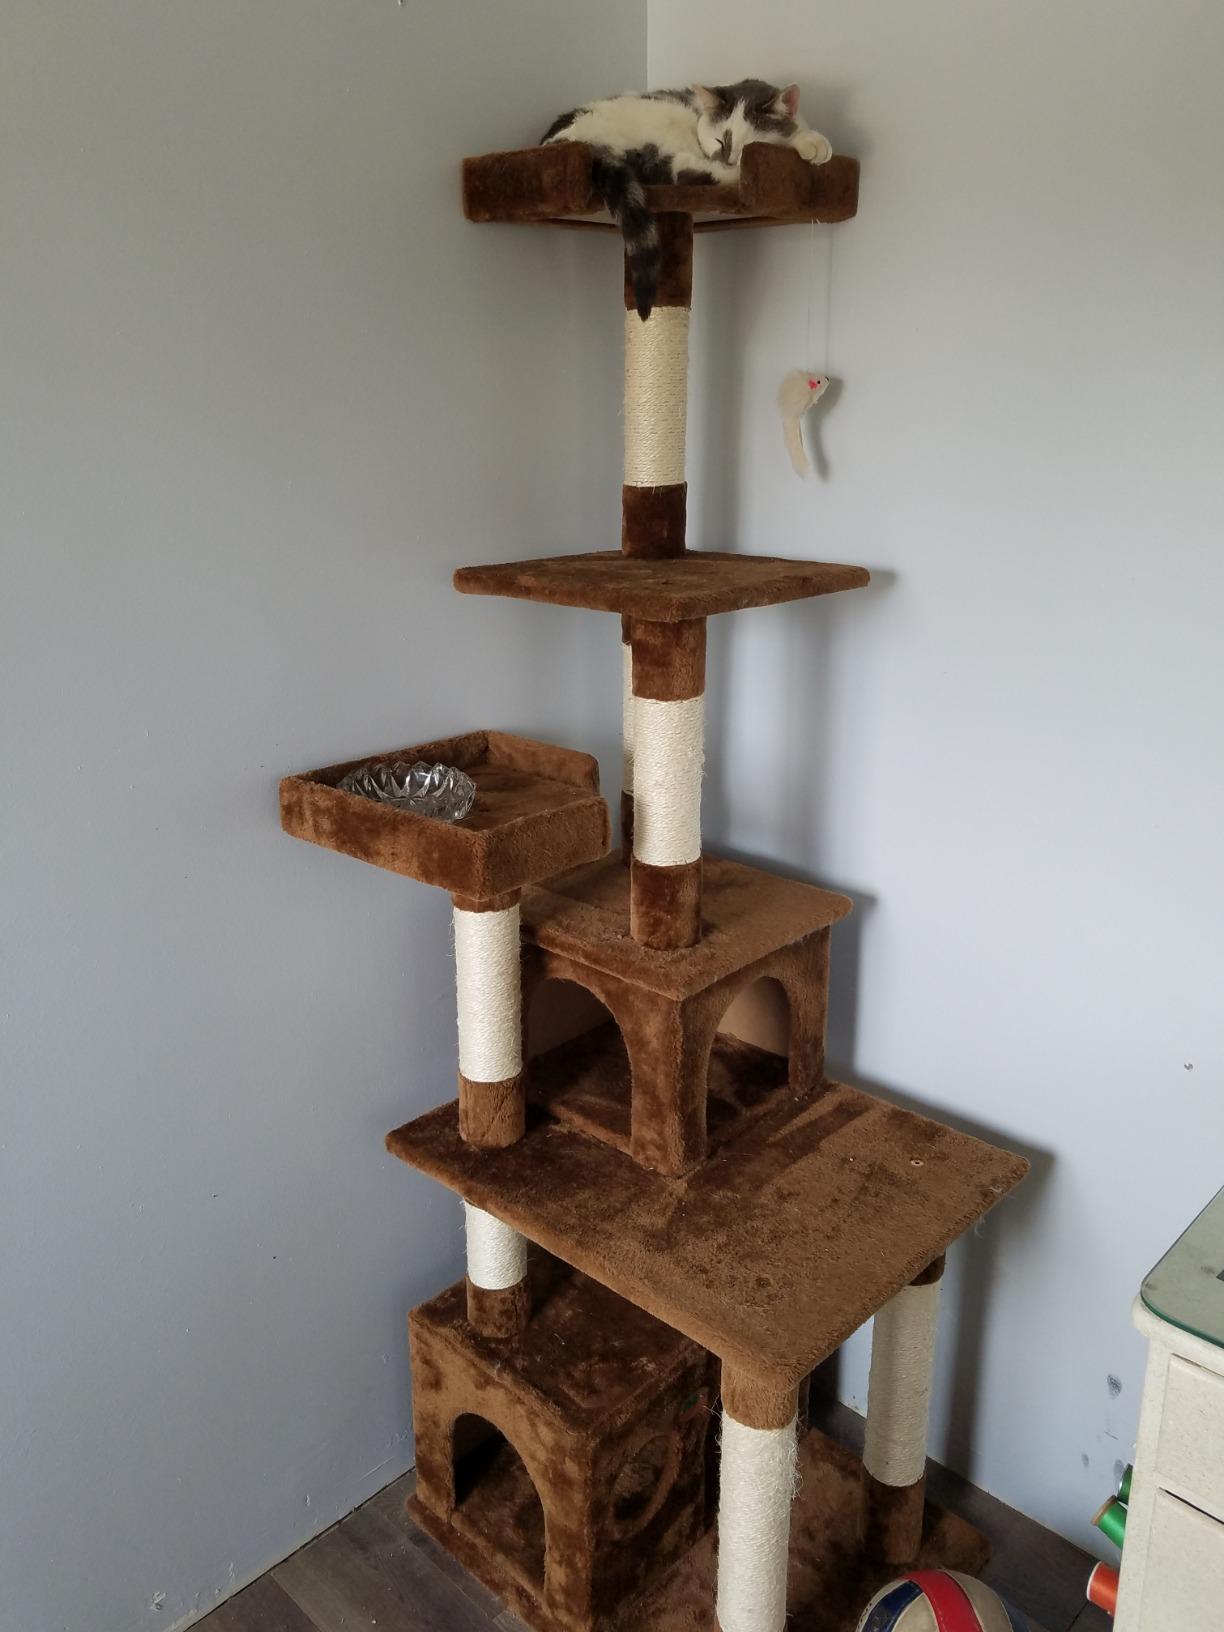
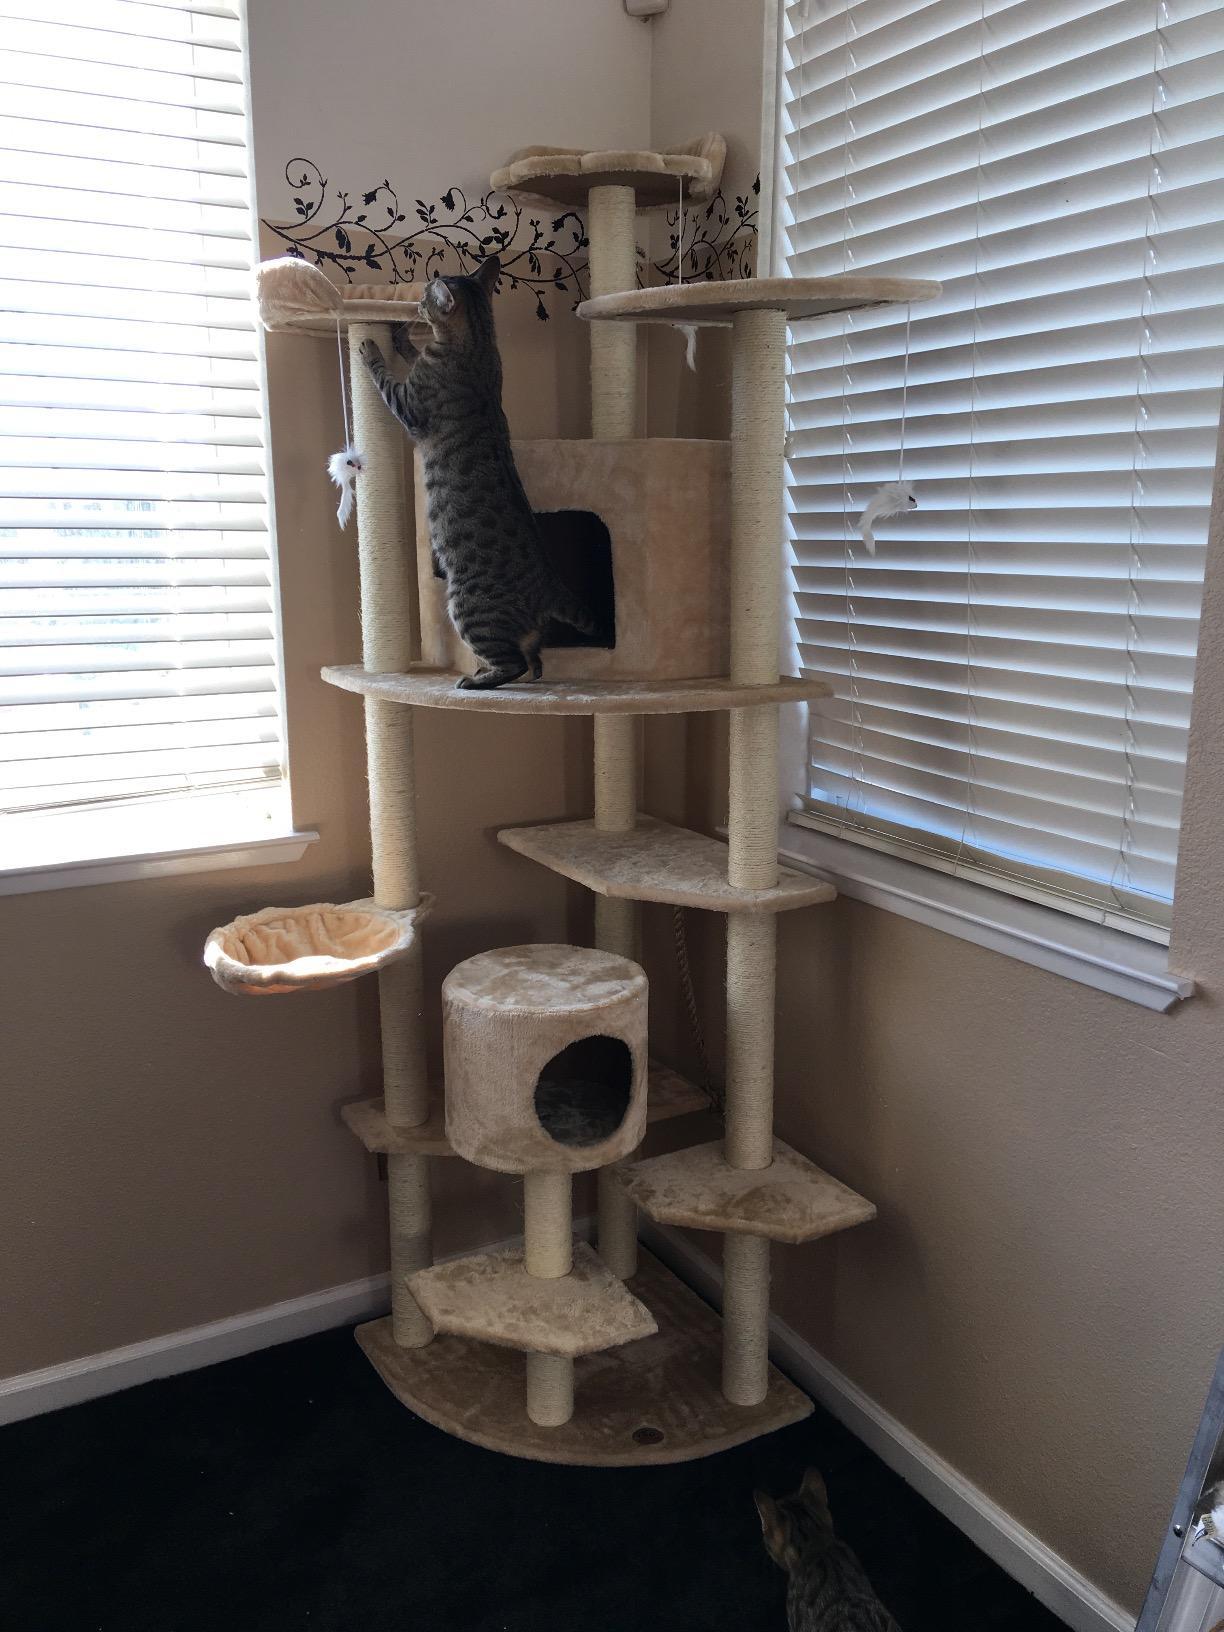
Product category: items_cat tree
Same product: no